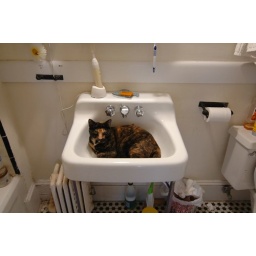
the explanation for how cat hair winds up in the sink every other morning.